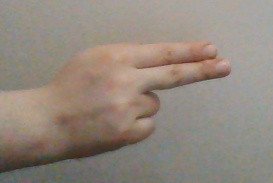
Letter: ain